Union Market

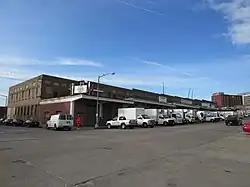
The Union Market buildings as they still stood in 2017

The first part of market with it 42 fireproof stores started receiving its first tenants on September 20, 1930. The first one was the "Joseph Phillips Co." which moved in its $150,000 meat packing and distributing plant. The facility featured refrigeration equipment using cold air being propelled in storage cambers by fans. All the walls were tiled in white for easy cleaning. The buildings featured long canopies on the front and back of the buildings allowing for extra space outside. Each building was also equipped with an elevator. The streets were designed to allow easy parking for loading and unloading. The streets were 100 feet wide and the alleys 40 feet with large parking areas available.